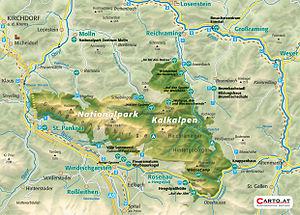
Le parc national de Kalkalpen ou Nationalpark Kalkalpen est un parc national d'Autriche situé en Haute-Autriche. Il est fondé en 1997, sur une superficie de 208,25 km².